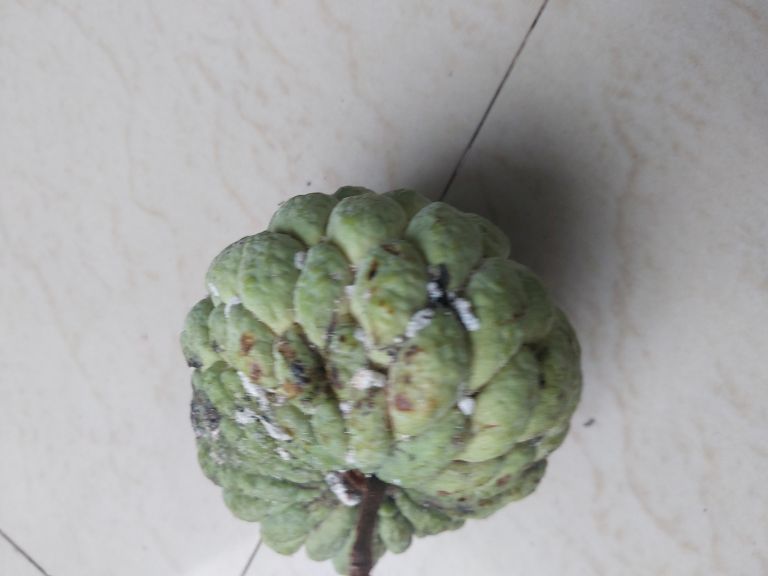
Disease label: Leaf spot on fruit